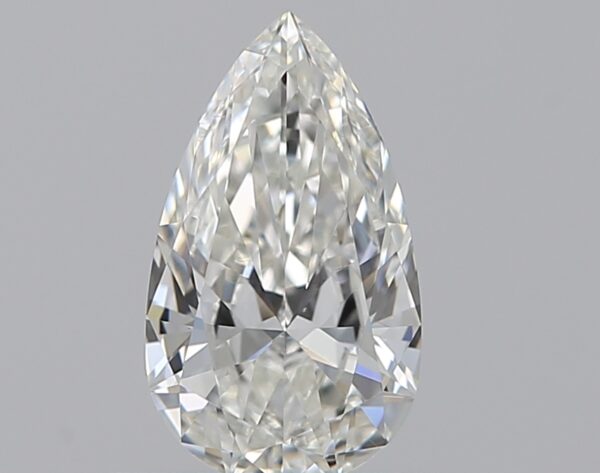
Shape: pear
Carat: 0.52
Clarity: VS2
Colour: H
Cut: EX
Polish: EX
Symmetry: VG
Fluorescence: F
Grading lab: GIA
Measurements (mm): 7.68 x 4.43 x 2.51